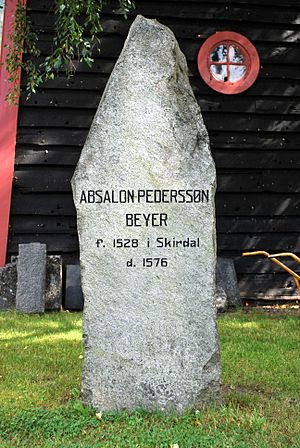
Absalon Pedersson Beyer
Mindesten ved Vangen Kirke i Aurland.
Absalon Pederssøn Beyer var en norsk forfatter, lærer og lutheransk præst. Beyer bidrog i høj grad til reformationen i Norge. I dag er han bedst kendt for sin dagbog om begivenheder i hans levetid. Hans dagbog Absalon Pederssøns dagbok 1552–1572 er en af de vigtige kilder til information om kulturel og social historie i Bergen i denne periode.